Cluster headache

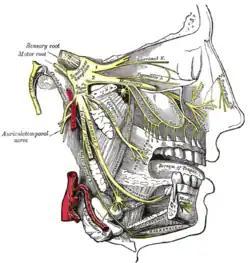
Trigeminal nerve

Cluster headache is a neurological disorder characterized by recurrent severe headaches on one side of the head, typically around the eye(s). There is often accompanying eye watering, nasal congestion, or swelling around the eye on the affected side. These symptoms typically last 15 minutes to 3 hours. Attacks often occur in clusters which typically last for weeks or months and occasionally more than a year. The disease is considered among the most painful conditions known to medical science.